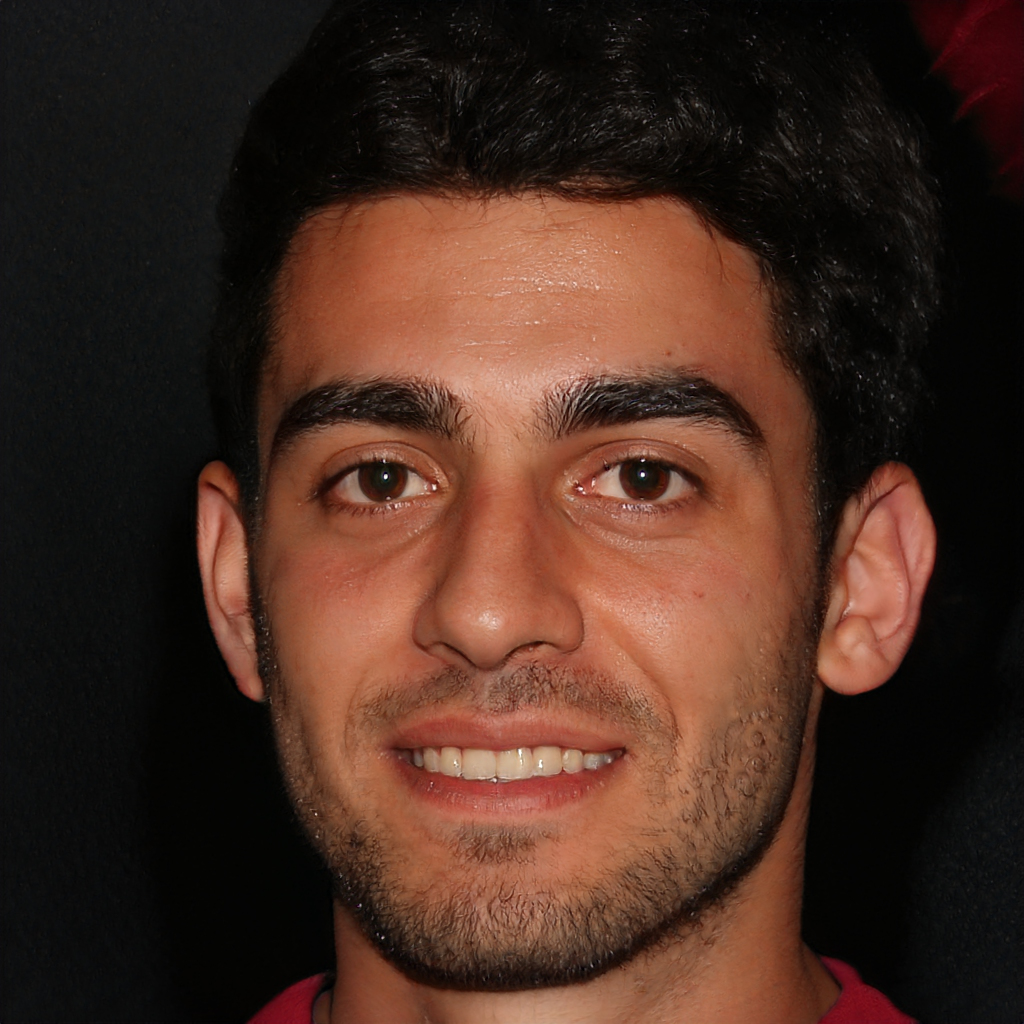
Gender: Male